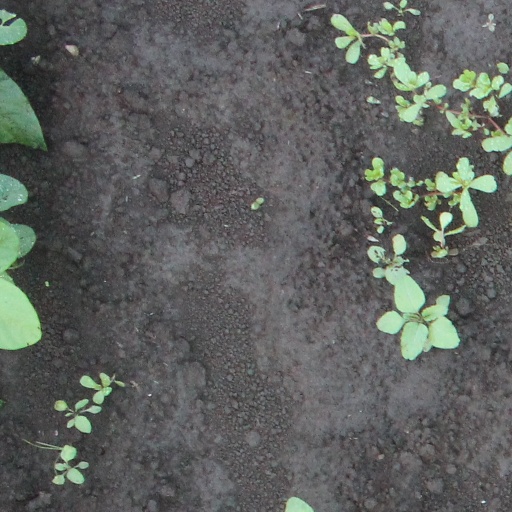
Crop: soybean